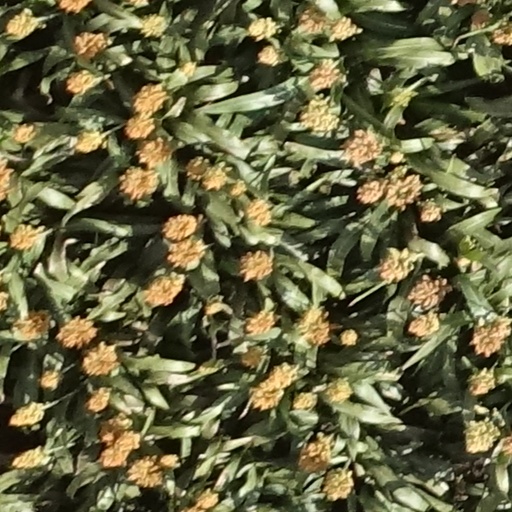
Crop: sorghum